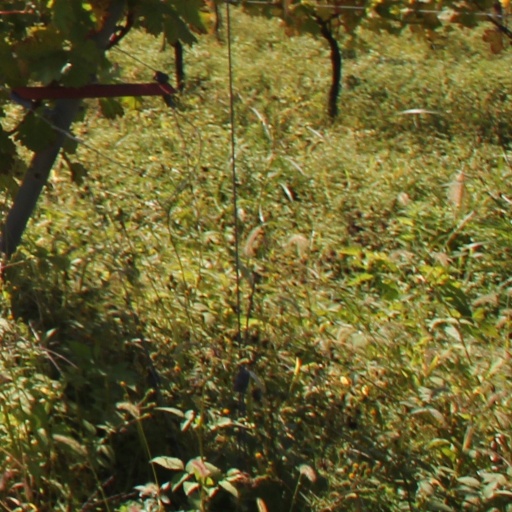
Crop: grape